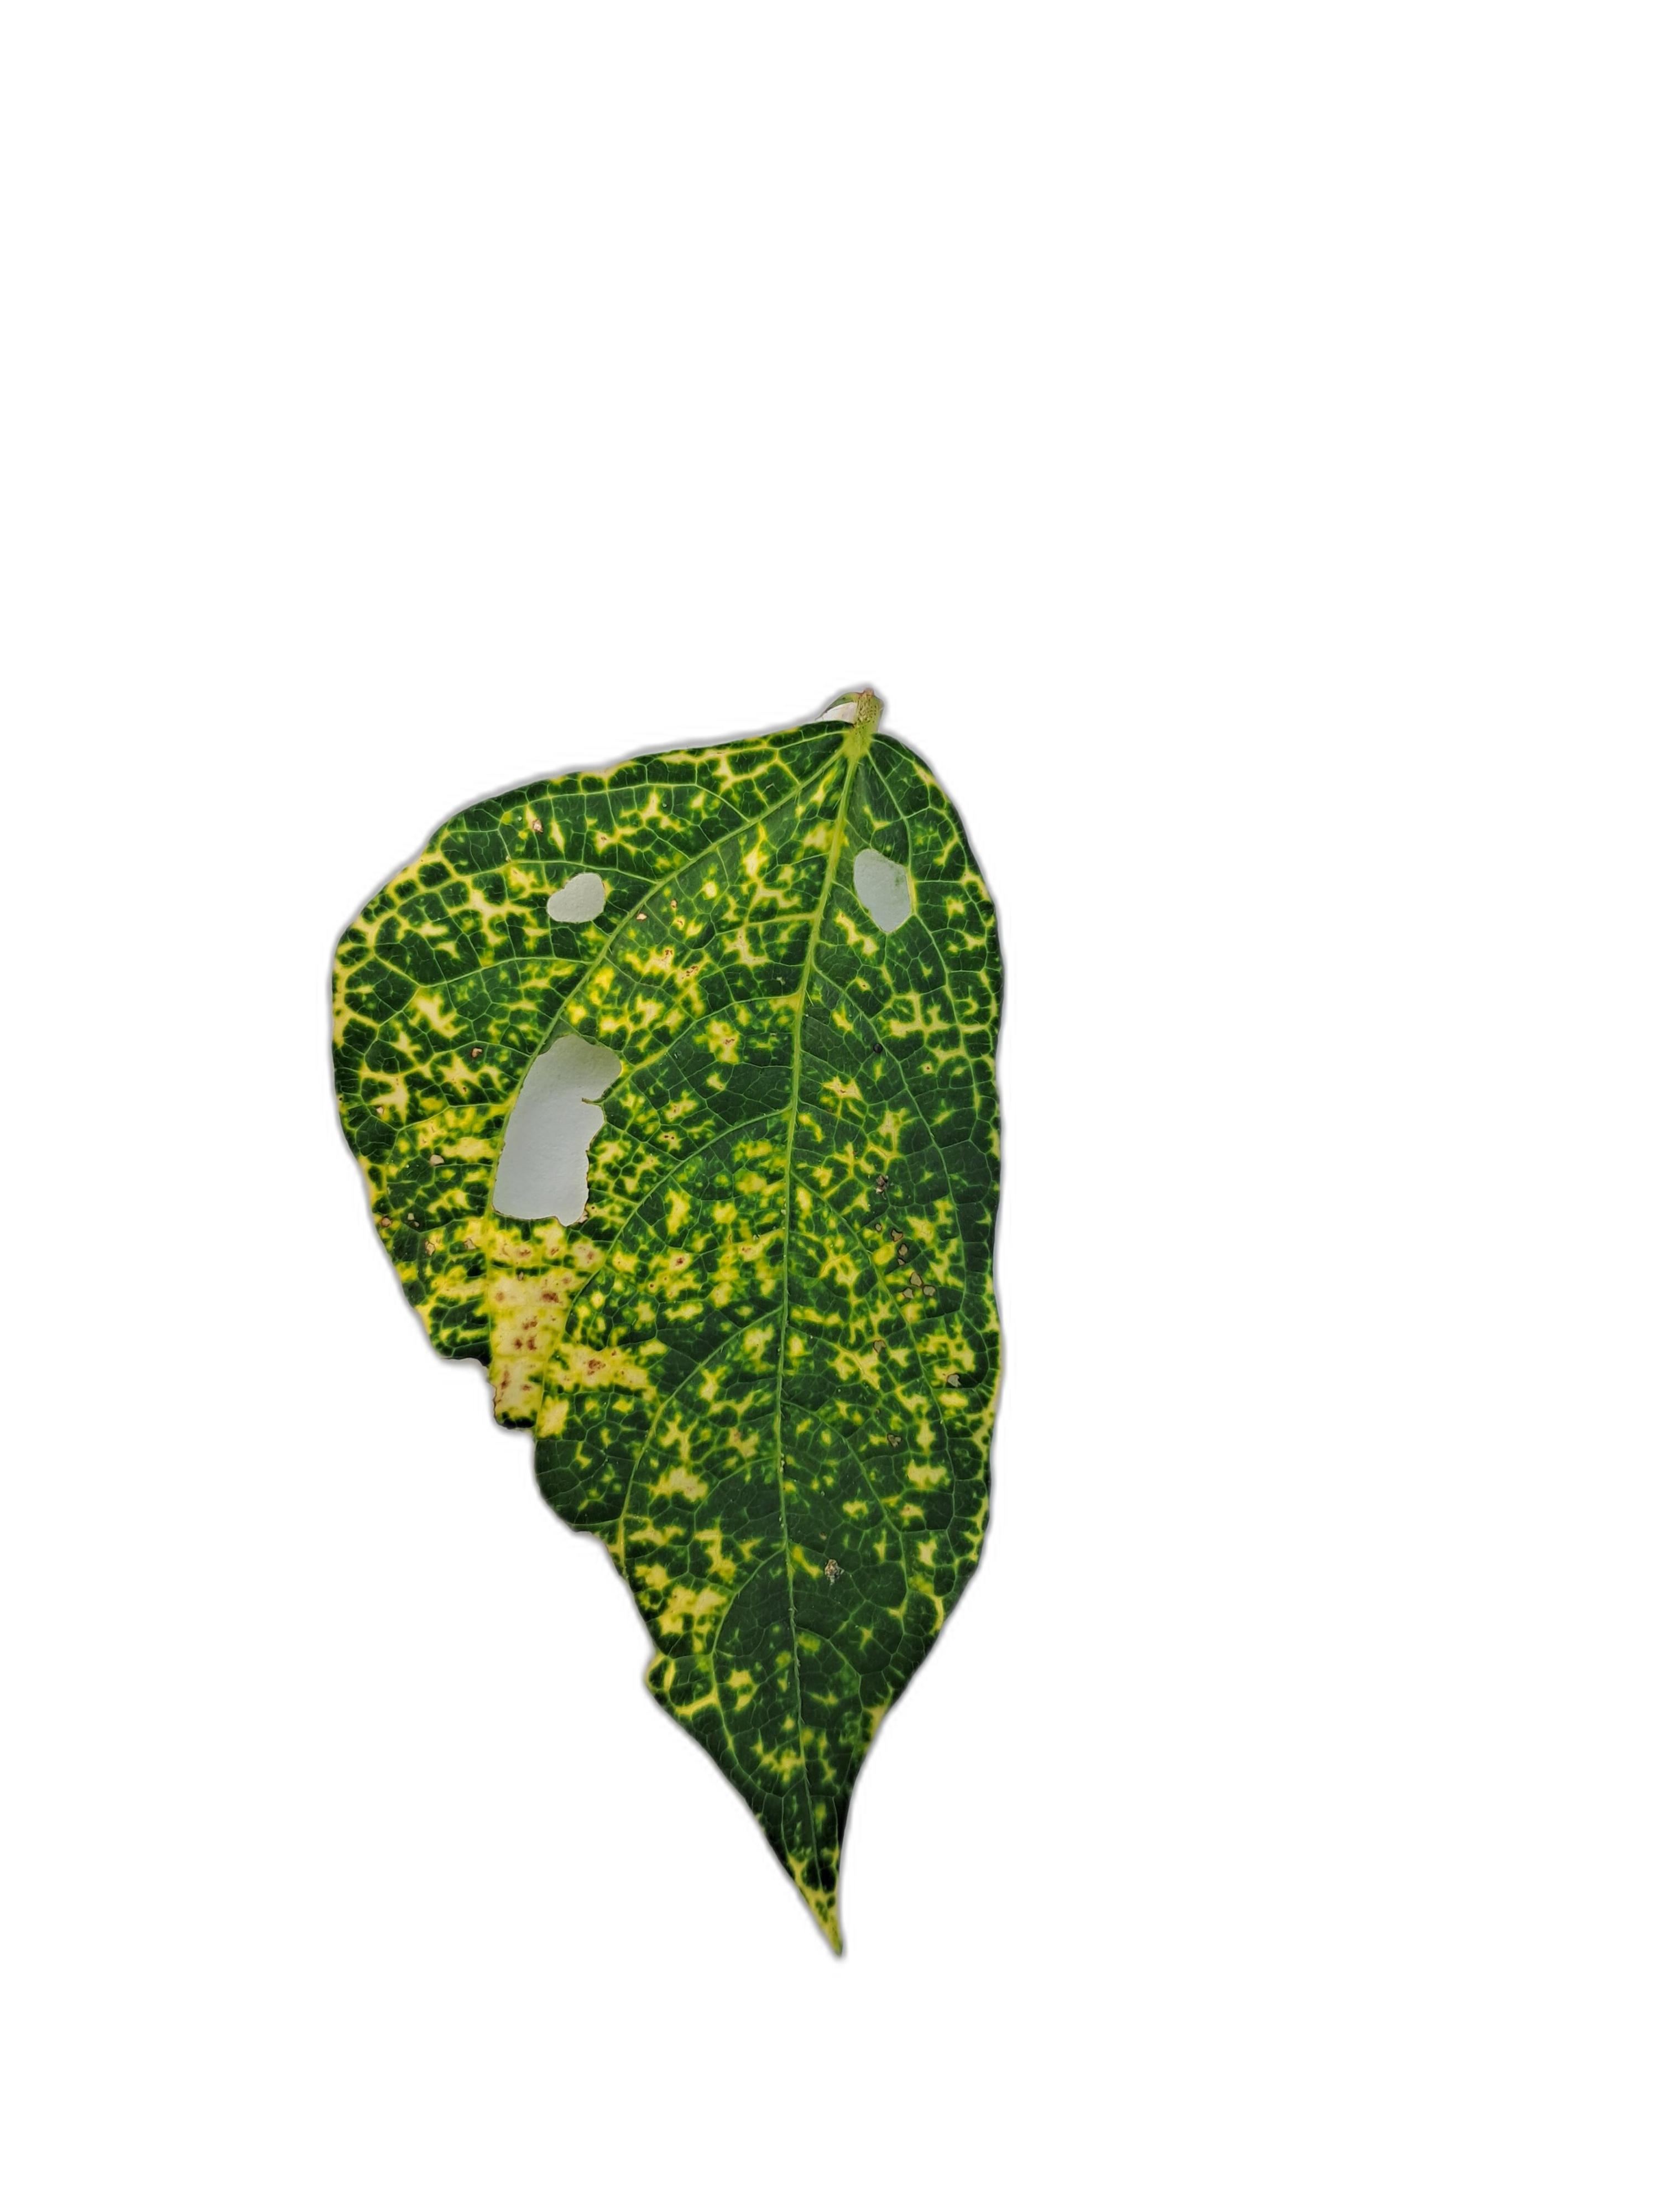
Label: Yellow Mosaic